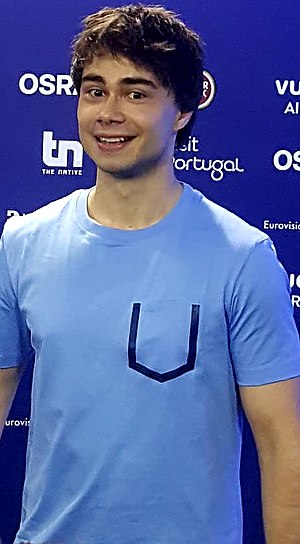
Alexander Rybak
Alexander Rybak i 2018
Alexander Rybak er en norsk musiker, komponist og skuespiller bosat på Nesodden udenfor Oslo. Han vandt Eurovision Song Contest 2009 med 387 point med sangen "Fairytale". Det var indtil 2016 det højeste pointtal, der nogensinde var scoret i Eurovision Song Contest. I 2018 gjorde Rybak comeback i konkurrencen. Han vandt det norske Melodi Grand Prix og var Norges deltager i Eurovision Song Contest 2018 med sangen "That's How You Write a Song".